Francisco Augusto Metrass

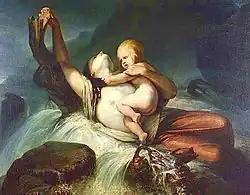
"Only God!" (1856)

In 1844, he was a student in Rome, where he associated with Johann Friedrich Overbeck, Peter von Cornelius and other German painters, coming under the influence of the Nazarene movement.